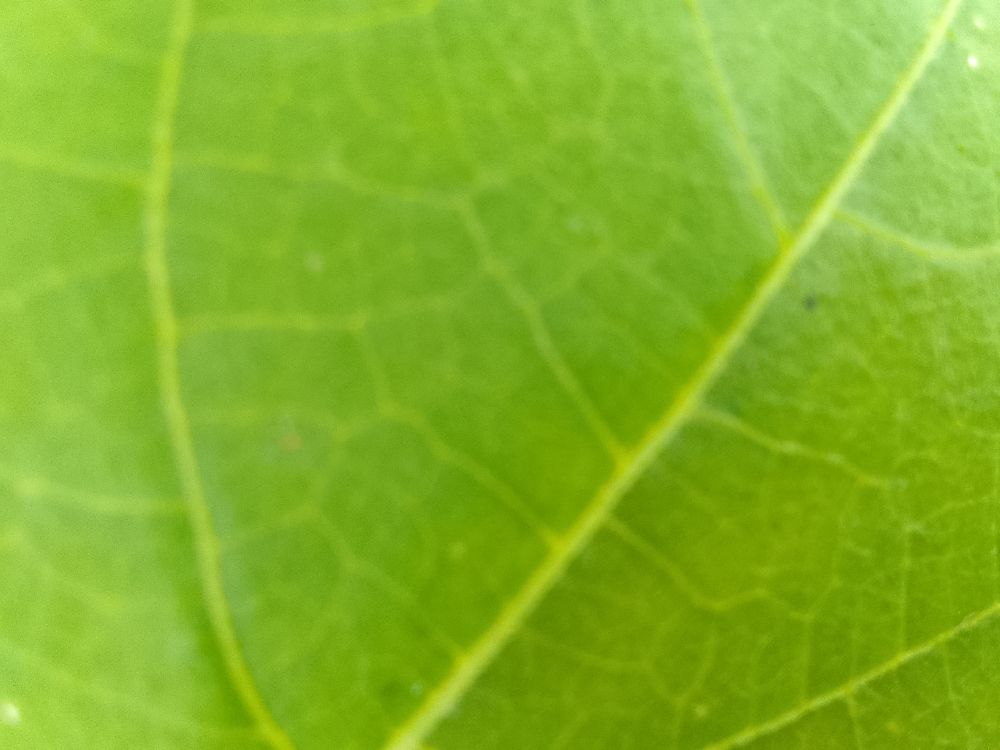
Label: healthy